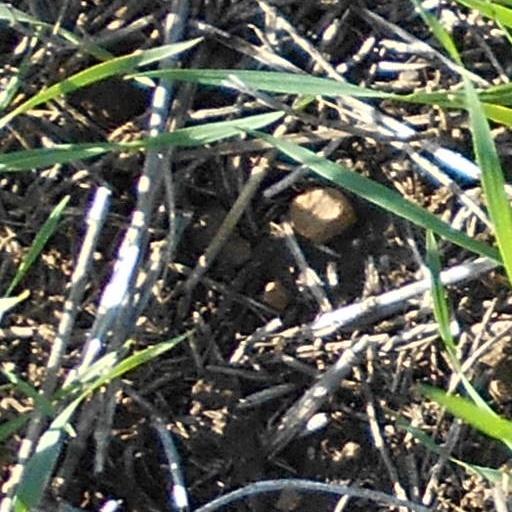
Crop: wheat